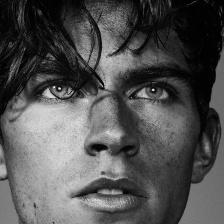
Label: faces